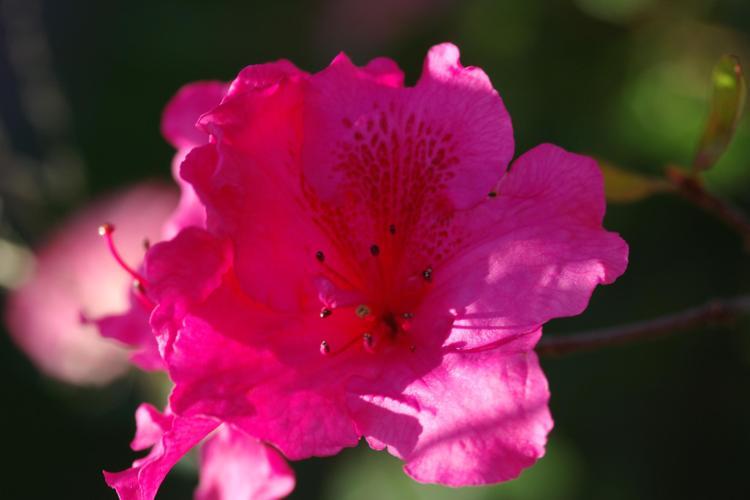
Label: azalea